The Garden of Earthly Delights

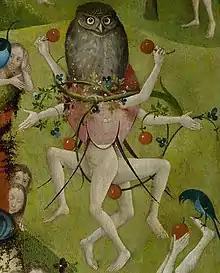
Detail from the center panel showing two cherry-adorned dancing figures who carry a surface on which an owl is perched. In the front right corner, a bird standing on a reclining human's foot is about to eat from a cherry offered to it.

The charting and conquest of this new world made real regions previously only idealised in the imagination of artists and poets. At the same time, the certainty of the old biblical paradise began to slip from the grasp of thinkers into the realms of mythology. In response, treatment of the Paradise in literature, poetry, and art shifted towards a self-consciously fictional Utopian representation, as exemplified by the writings of Thomas More (1478–1535).